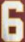
Number: 6